Karlino

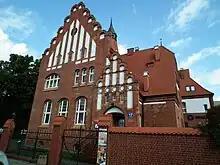
Museum of Karlino Land

The territory became part of the emerging Polish state under its first ruler Mieszko I around 967. The village of Karlino was first mentioned in 1240, and Karlino was then part of the Prince-Bishopric of Kamień Pomorski. Since the 14th century, the bishops of Kamień Pomorski had their residence in Karlino, which was their property. In 1409, Boguslaw VIII, Duke of Słupsk and former bishop of Kamień, attacked the castle and plundered the town during his conflict with the bishops of Kamień. In 1500, the town's old privileges were confirmed.